Giant shoes of Marikina

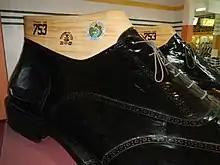
The giant shoes on display at the Marikina Shoe Gallery at the Riverbank Mall.

Marikina's giant shoes were made by Colossal Footwear, a 9-shoemaker team consisting of Norman Arada, Florinio de Asis, Daniel Cotter, Noel Cox, Arman Javier, Cesar Paz, Arthur Rivera, Emmanuel Samson, and Romel Villareal. They decided to make a pair of men's shoes for stability and were hesitant of making high-heeled women's shoes. Bulacan-based The Valenzuela Tannery was responsible for supplying the natural leather used for the making of the giant shoes. The shoes, which has a size of 753 according to French shoe size standards, took 77 days of crafting to be finished. The shoes costed (US$23,076) and each has a dimension of The footwear are Oxford shoes.